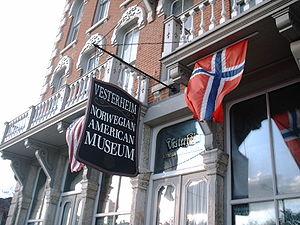
La ville de Decorah est le siège du comté de Winneshiek, dans l’État de l’Iowa, aux États-Unis. Sa population s’élevait à 8 127 habitants lors du recensement de 2010, estimée à 7 594 habitants en 2018.